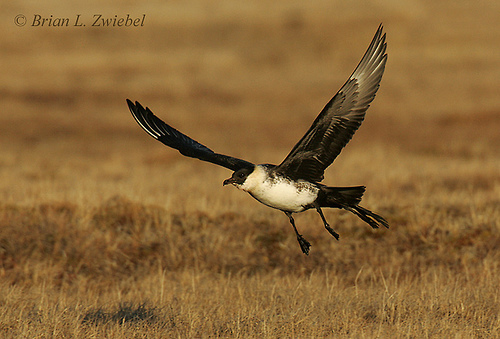
a white body with black head, wings, and tail as well as a a dark billa large bird with a black crown and white throat and belly with taupe primaries.
the bird has a white throat, breast, belly and abdomen, with the rest of it's body, covert and retrices in black color.
this bird has a black crown, a white belly, and a large wingspan
this is a medium to large sized bird with a slightly curved bill, white abdomen, and large tarsus and feet.
the bird has white and black feathers with black webbed feet.
medium to large black white and grey bird with long black tarsus, webbed feet and a long black beak.
this bird has a white throat, breast and belly and a black head, wings and tail.
this bird is black and white in color, and has a black beak.
this bird has a black long bill, with a white breast.
Species: Pomarine Jaeger